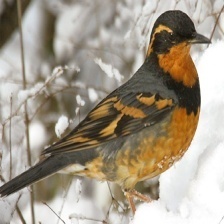
Species: VARIED THRUSH
Scientific name: IXOREUS NAEVIUS